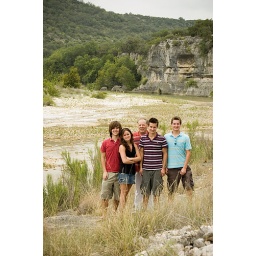
aww family reunion in the river without water